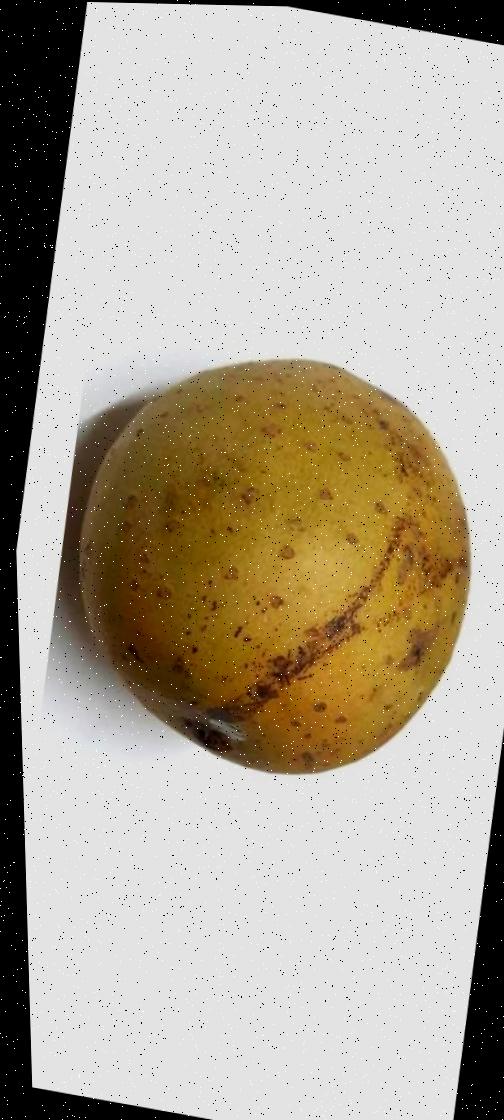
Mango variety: Gourmoti